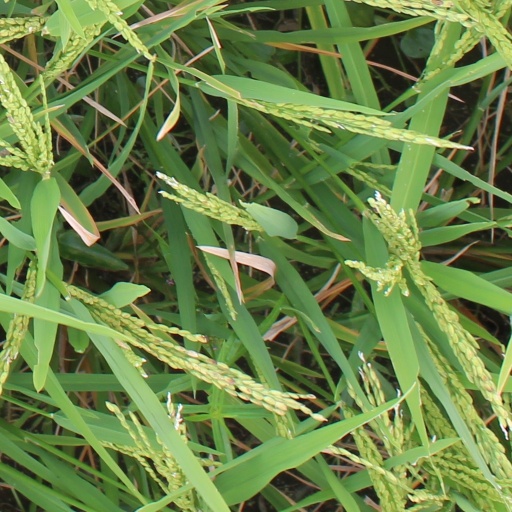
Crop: rice